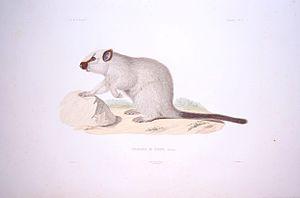
Zoologie (mammifères) Phloeomys pallidus (pas Phloeomys cumingi)
Phloeomys est un genre de rongeurs de la sous-famille des Murinés et que l'on rencontre uniquement sur l'île de Luçon, aux Philippines.
Phloeomys cumingi, aussi appelé Rat de Cuming, est une espèce de rongeurs de la sous-famille des Murinés et que l'on rencontre uniquement sur l'île de Luçon, aux Philippines. Il peut mesurer jusqu'à 50 centimètres, ce qui en fait l'un des plus grands muridés terrestres.